Taylor Hearn (baseball)

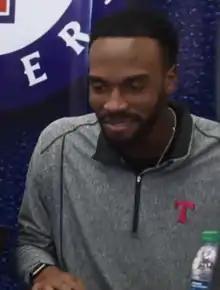
Hearn with the Rangers at Dyess Air Force Base in 2019

Hearn was traded to the Texas Rangers, along with Sherten Apostel, in exchange for Keone Kela on July 30, 2018. He finished the year with the Double-A Frisco RoughRiders. In 24 starts between both clubs, he went 4–8 with a 3.49 ERA. The Rangers added him to their 40-man roster after the season. In 2019, Hearn was optioned to the Triple-A Nashville Sounds to open the season. In 4 games for Nashville, Hearn went 1–3 with a 4.05 ERA and 26 strikeouts over 20 innings.